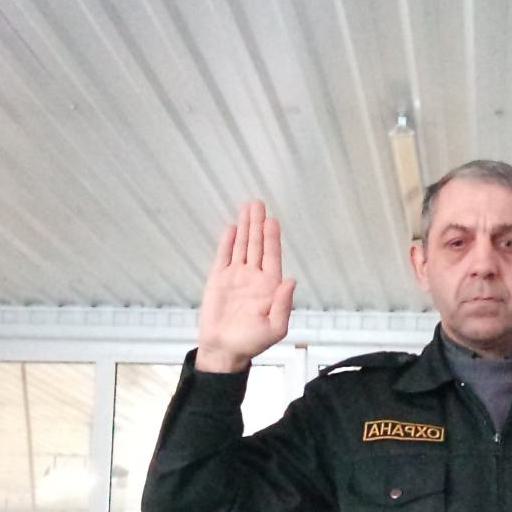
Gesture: stop